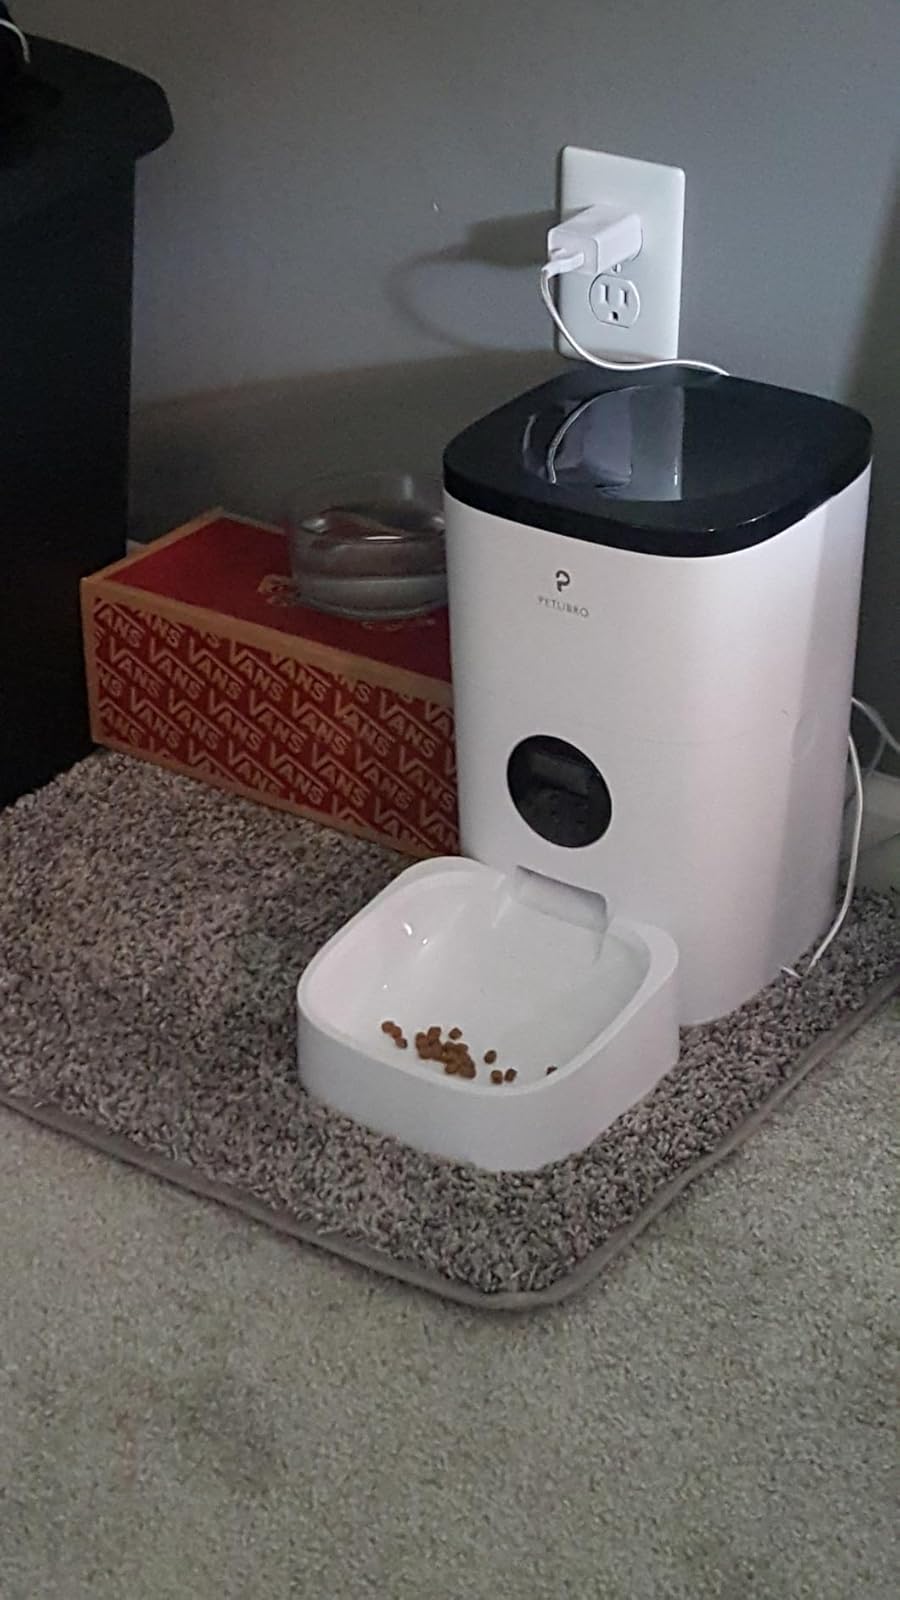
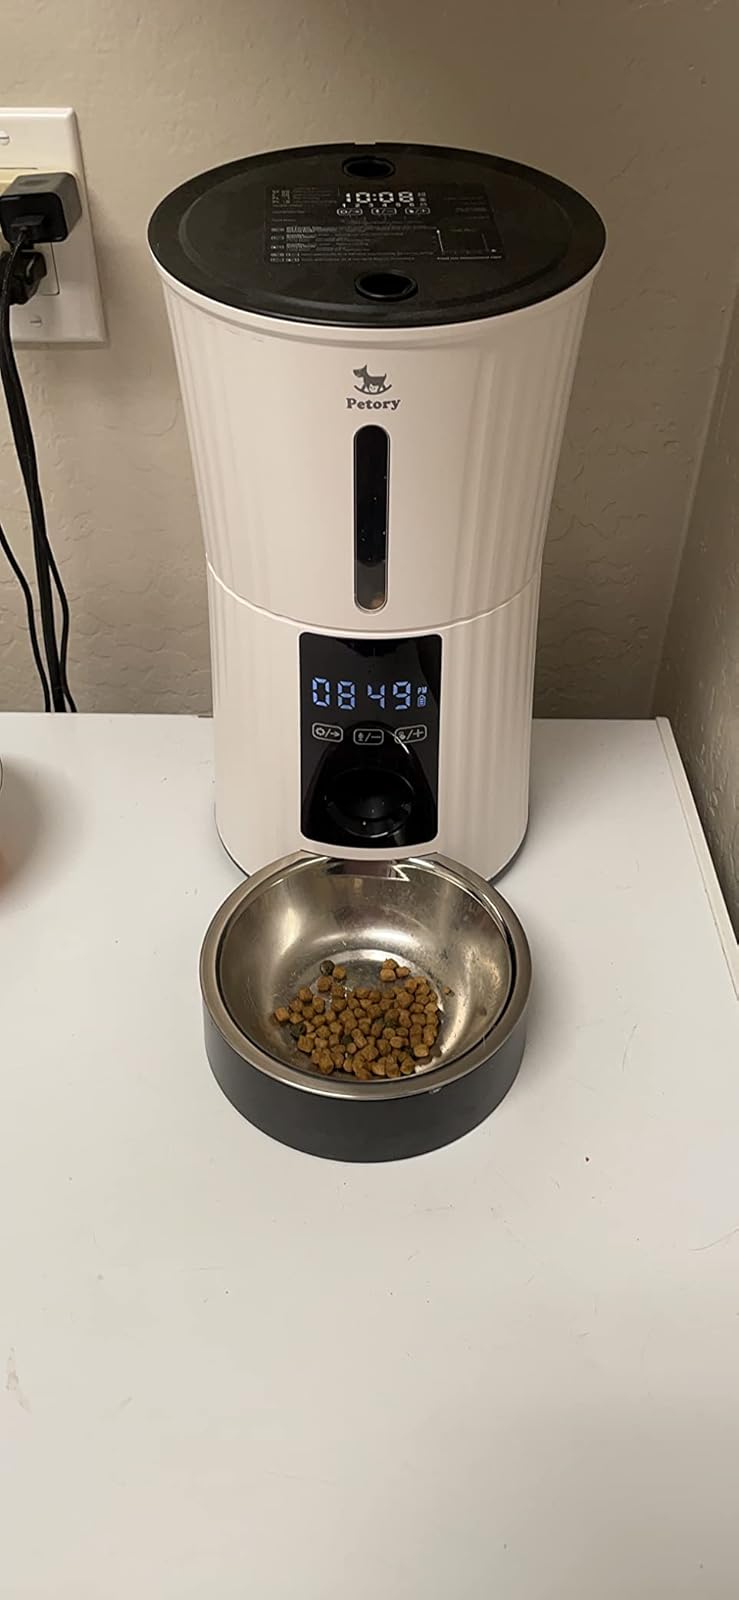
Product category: items_feeder
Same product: no